PGL Major Antwerp 2022

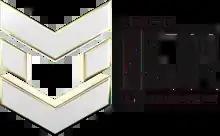
The PGL Major Antwerp 2022 Logo

The PGL Major Antwerp 2022, also known as PGL Major 2022 or Antwerp 2022, was the seventeenth "" ("CS:GO") . It was held in Antwerp, Belgium at the Sportpaleis from 9 to 22 May 2022. Twenty-four teams participated, with most qualifying through regional tournaments. It featured a prize pool, half of the previous Major. It was the third Major hosted by the Romanian organization PGL, after and PGL Major Stockholm 2021. The Major would be won by FaZe Clan, the first international team in "CS:GO" history to win a Major.